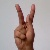
The image shows a hand gesture representing the letter 'K' in Indian Sign Language.